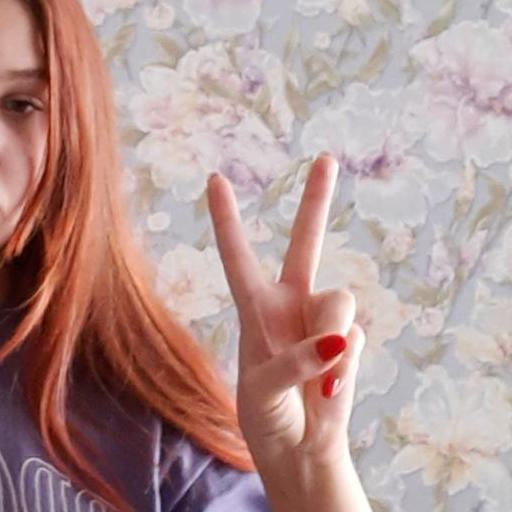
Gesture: peace